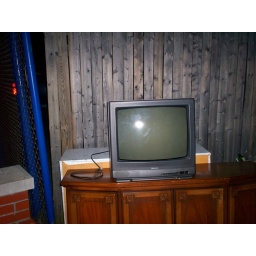
This may look like someone's den, but it is actaually a fence that the TV is placed in front of.